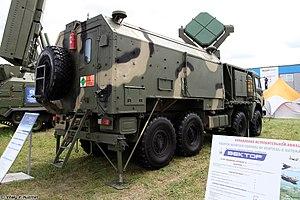
KamAZ-6350 dit "Mustang" est un camion militaire russe produit depuis 1998 par KamAZ.